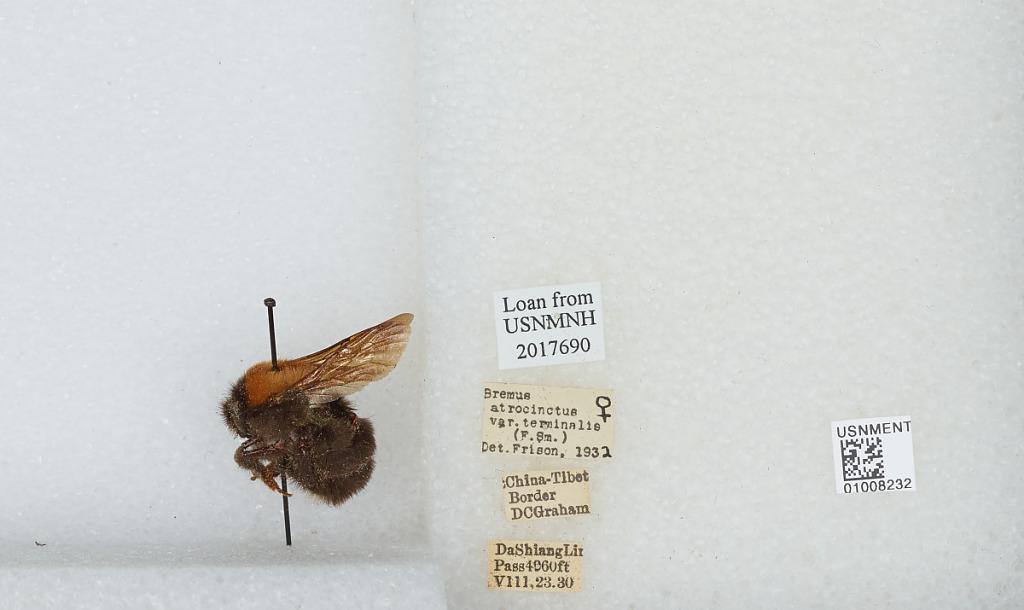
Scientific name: Bombus (Festivobombus) festivus Smith
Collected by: D. Graham
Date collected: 1930-8-23
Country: China
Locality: Da Shiang Lin Pass
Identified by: Frison